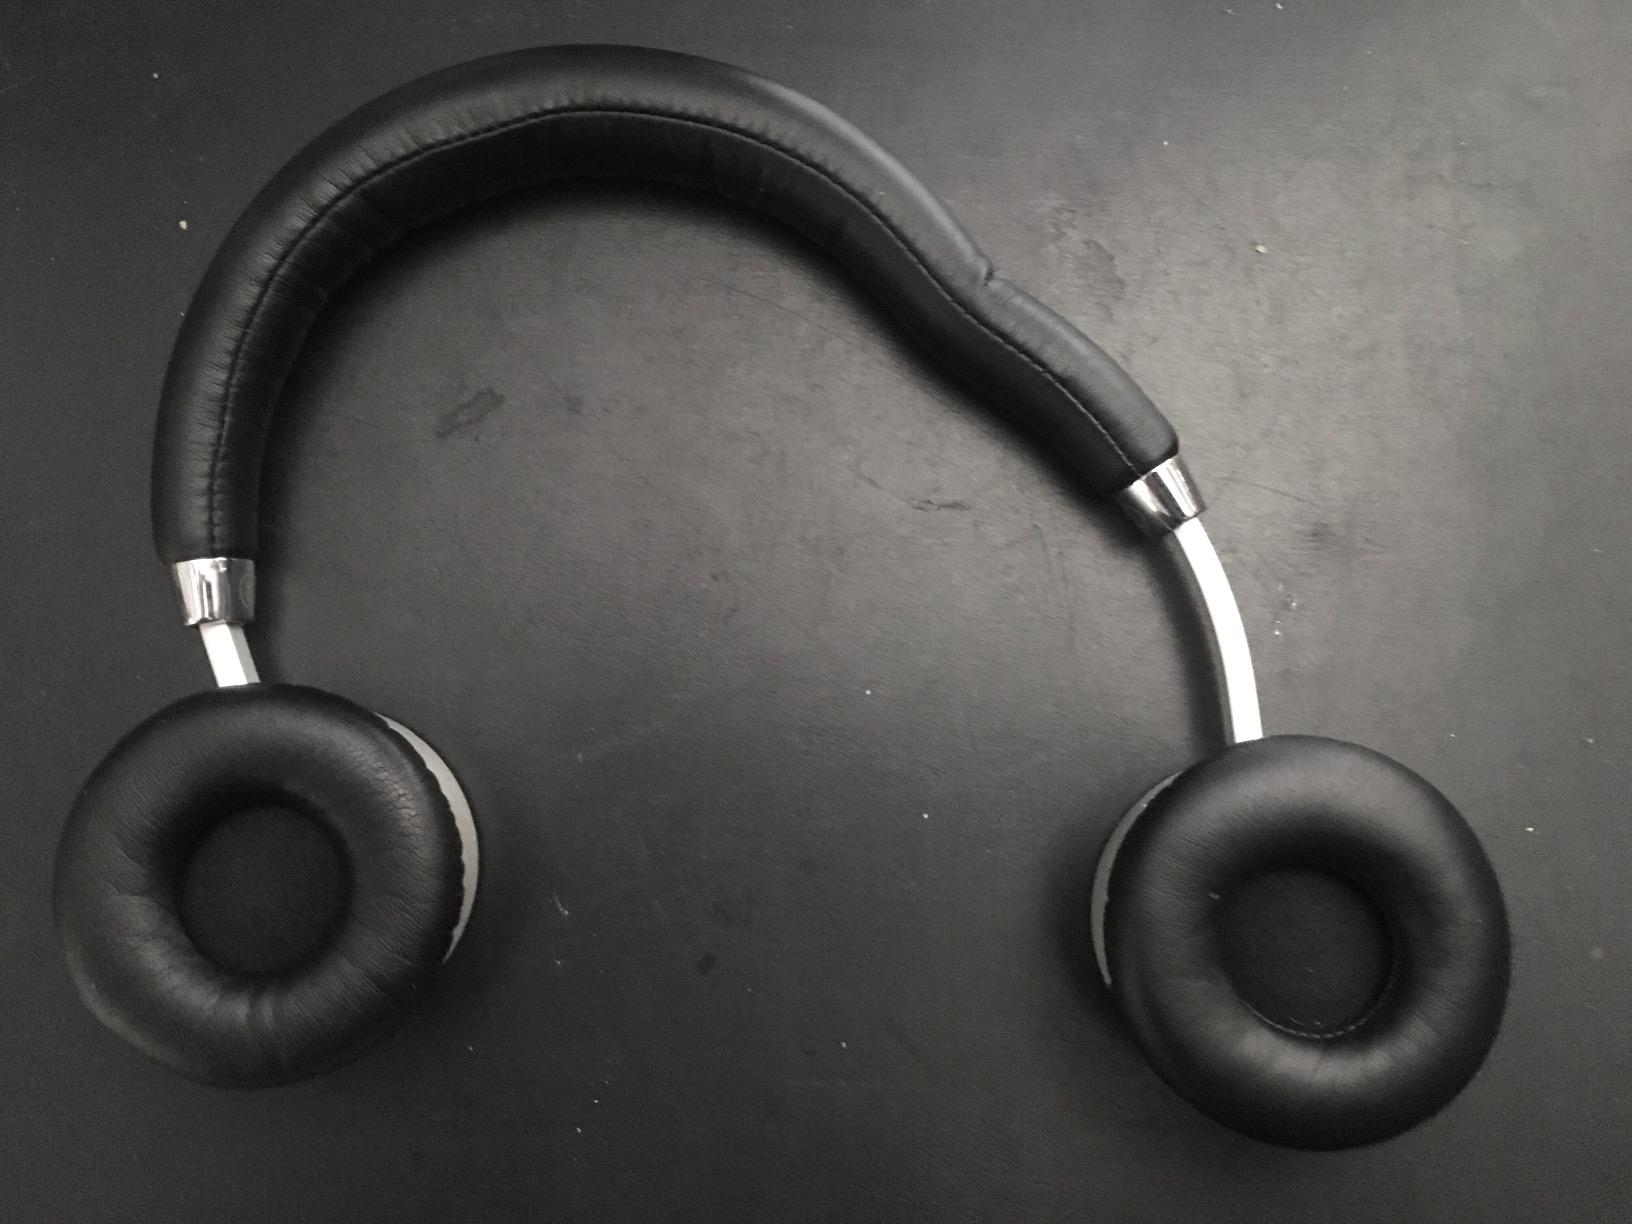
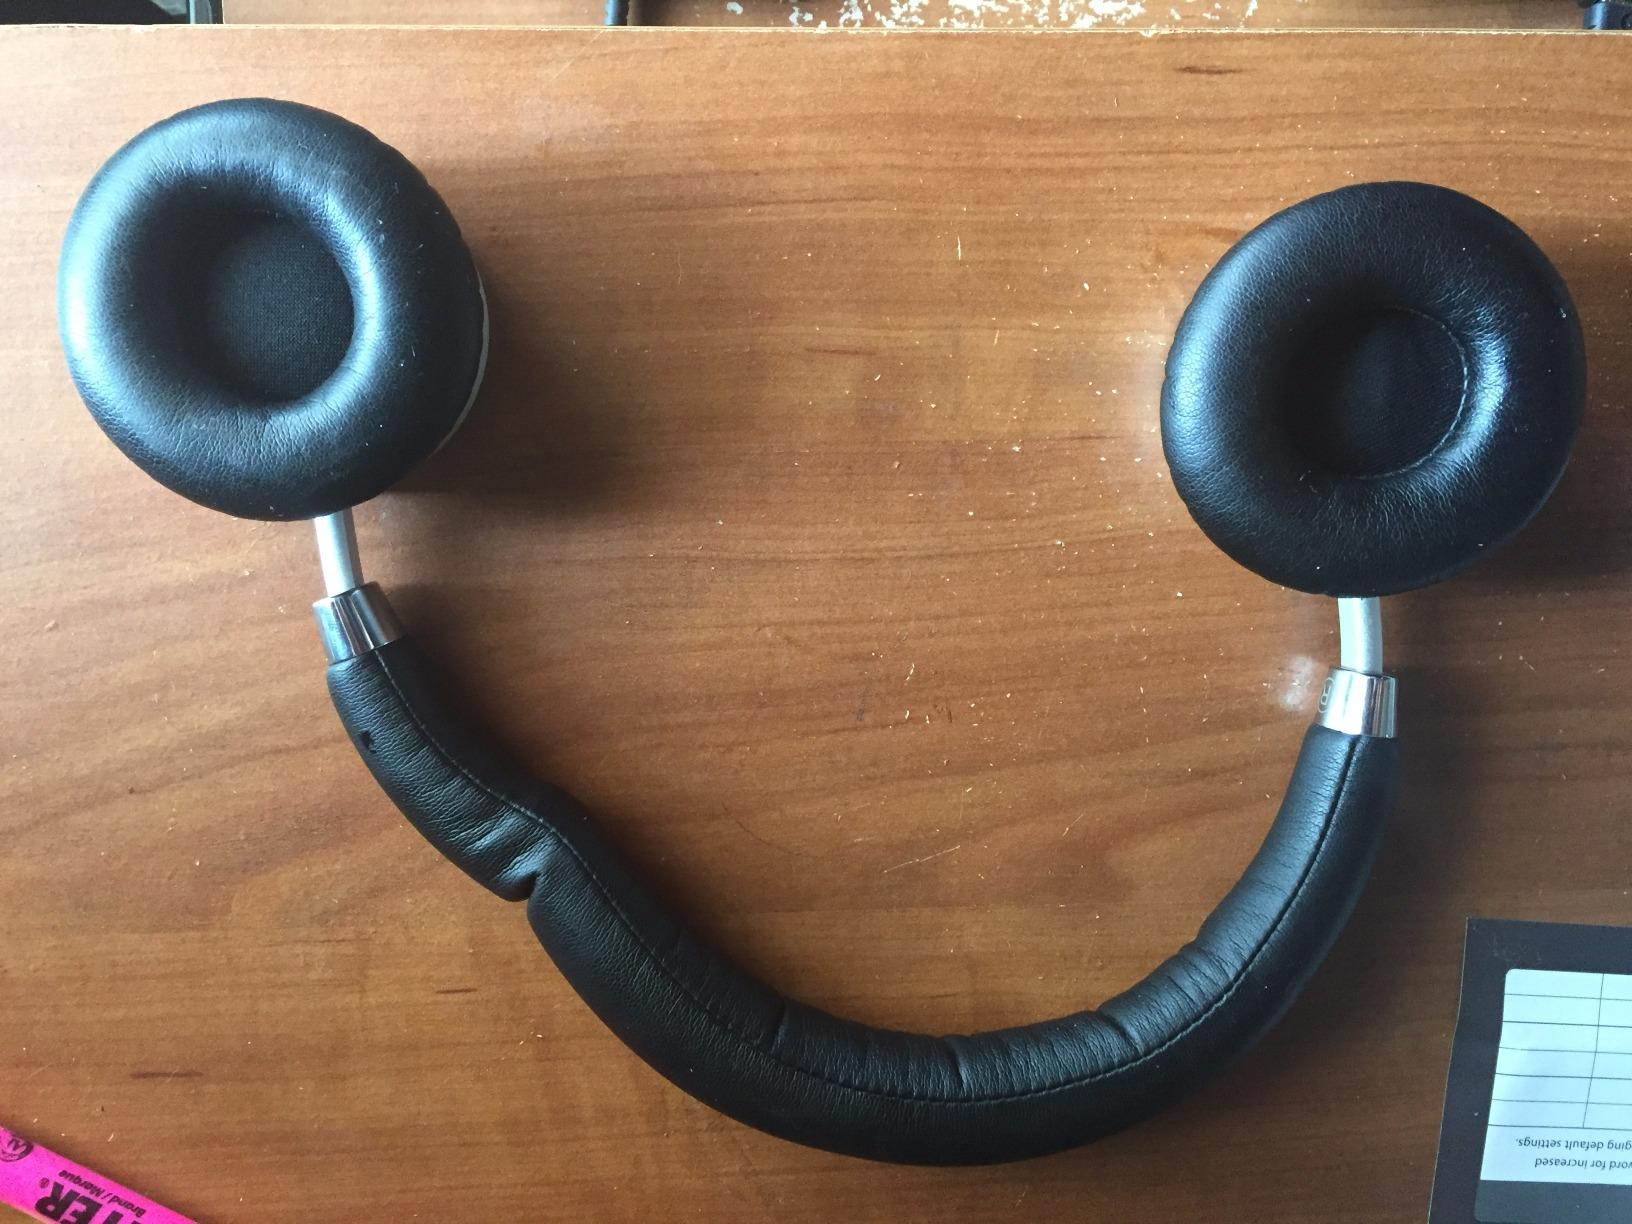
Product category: headphones
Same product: yes